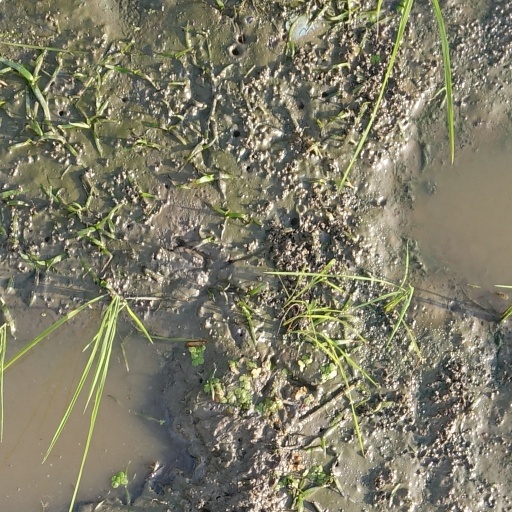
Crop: rice